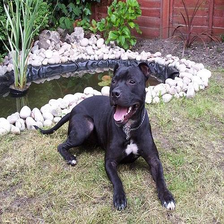
Species: dog
Breed: staffordshire bull terrier